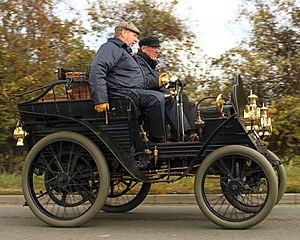
Mors est un constructeur pionnier de l'automobile français parisien entre 1895 et 1925. Il fut célèbre au début du XXᵉ siècle pour ses nombreux succès sportifs entre 1899 et 1904, rivalisant alors souvent avec Panhard sur route. Mors est dirigé par André Citroën à partir de 1908 puis absorbé par Citroën à sa fondation en 1919.